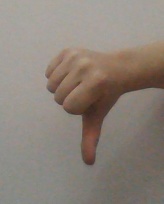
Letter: waw